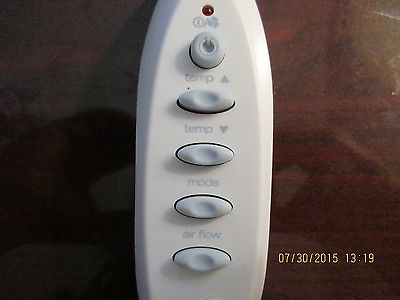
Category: fan